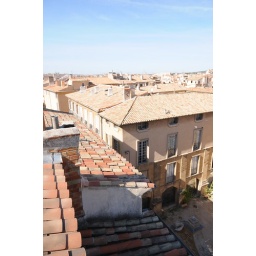
Looking down on the street below from the terrace on the roof